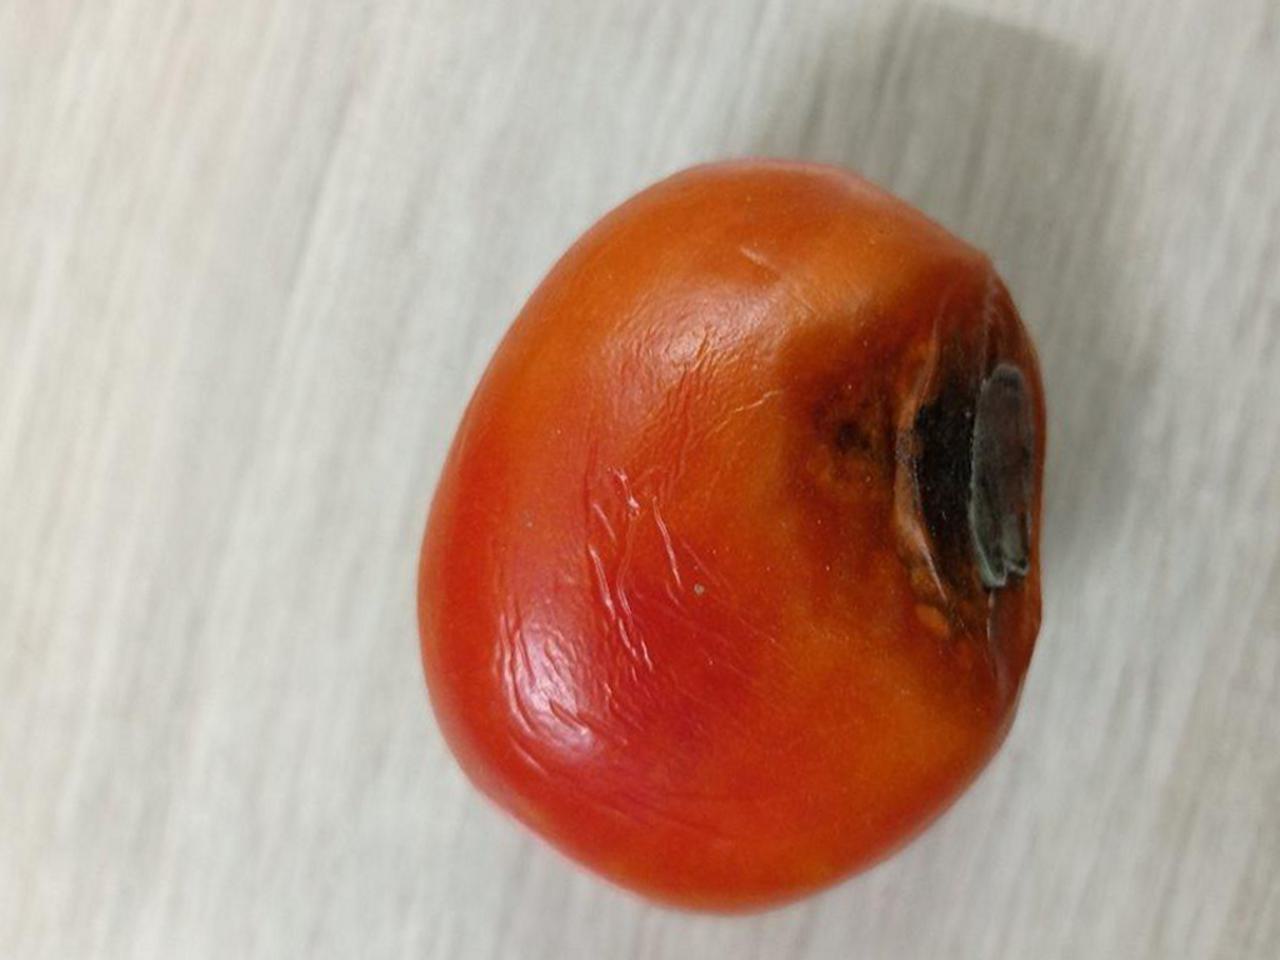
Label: Rotten